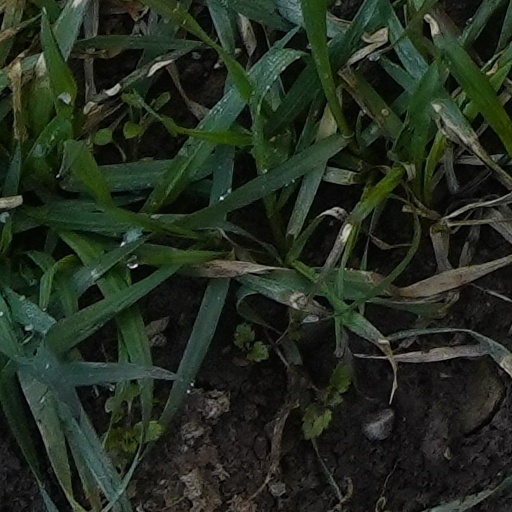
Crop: wheat